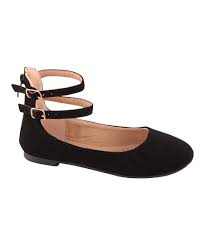
Label: Ballet Flat